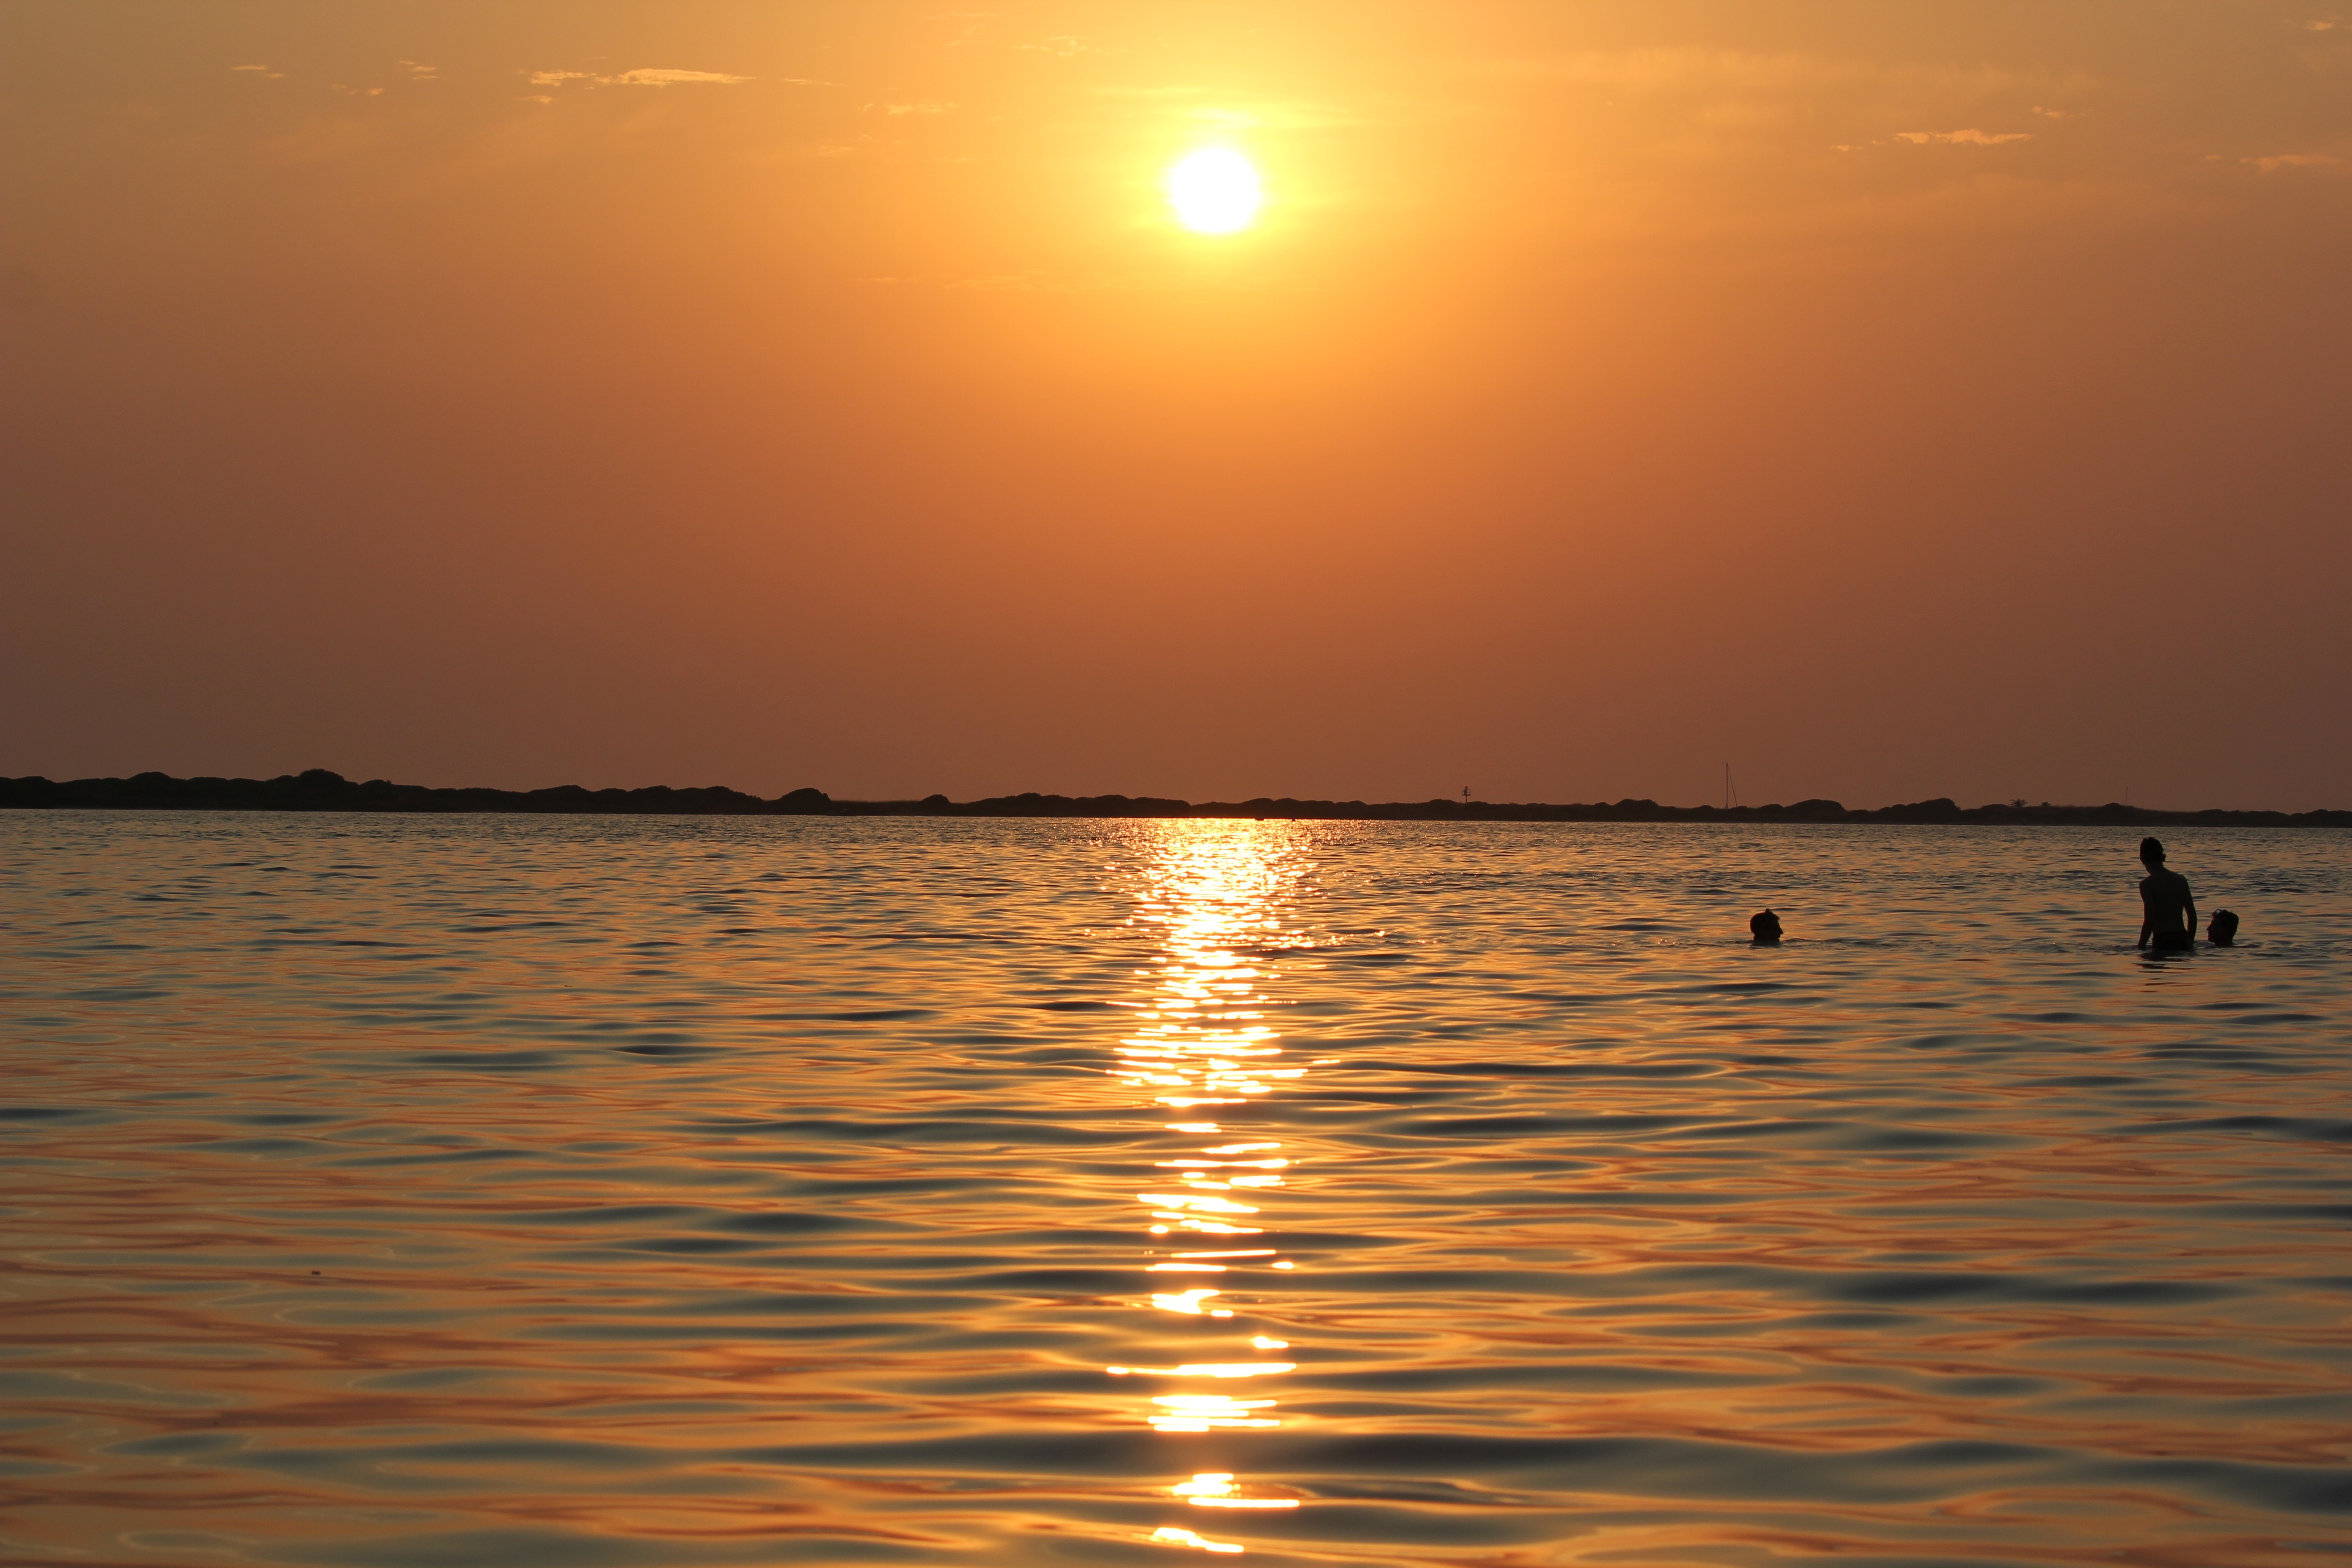
beach, landscape, sea, ocean, horizon, sun, sunrise, sunset, sunlight, morning, shore, wave, dawn, summer, dusk, evening, reflection, holiday, holidays, afterglow, salento